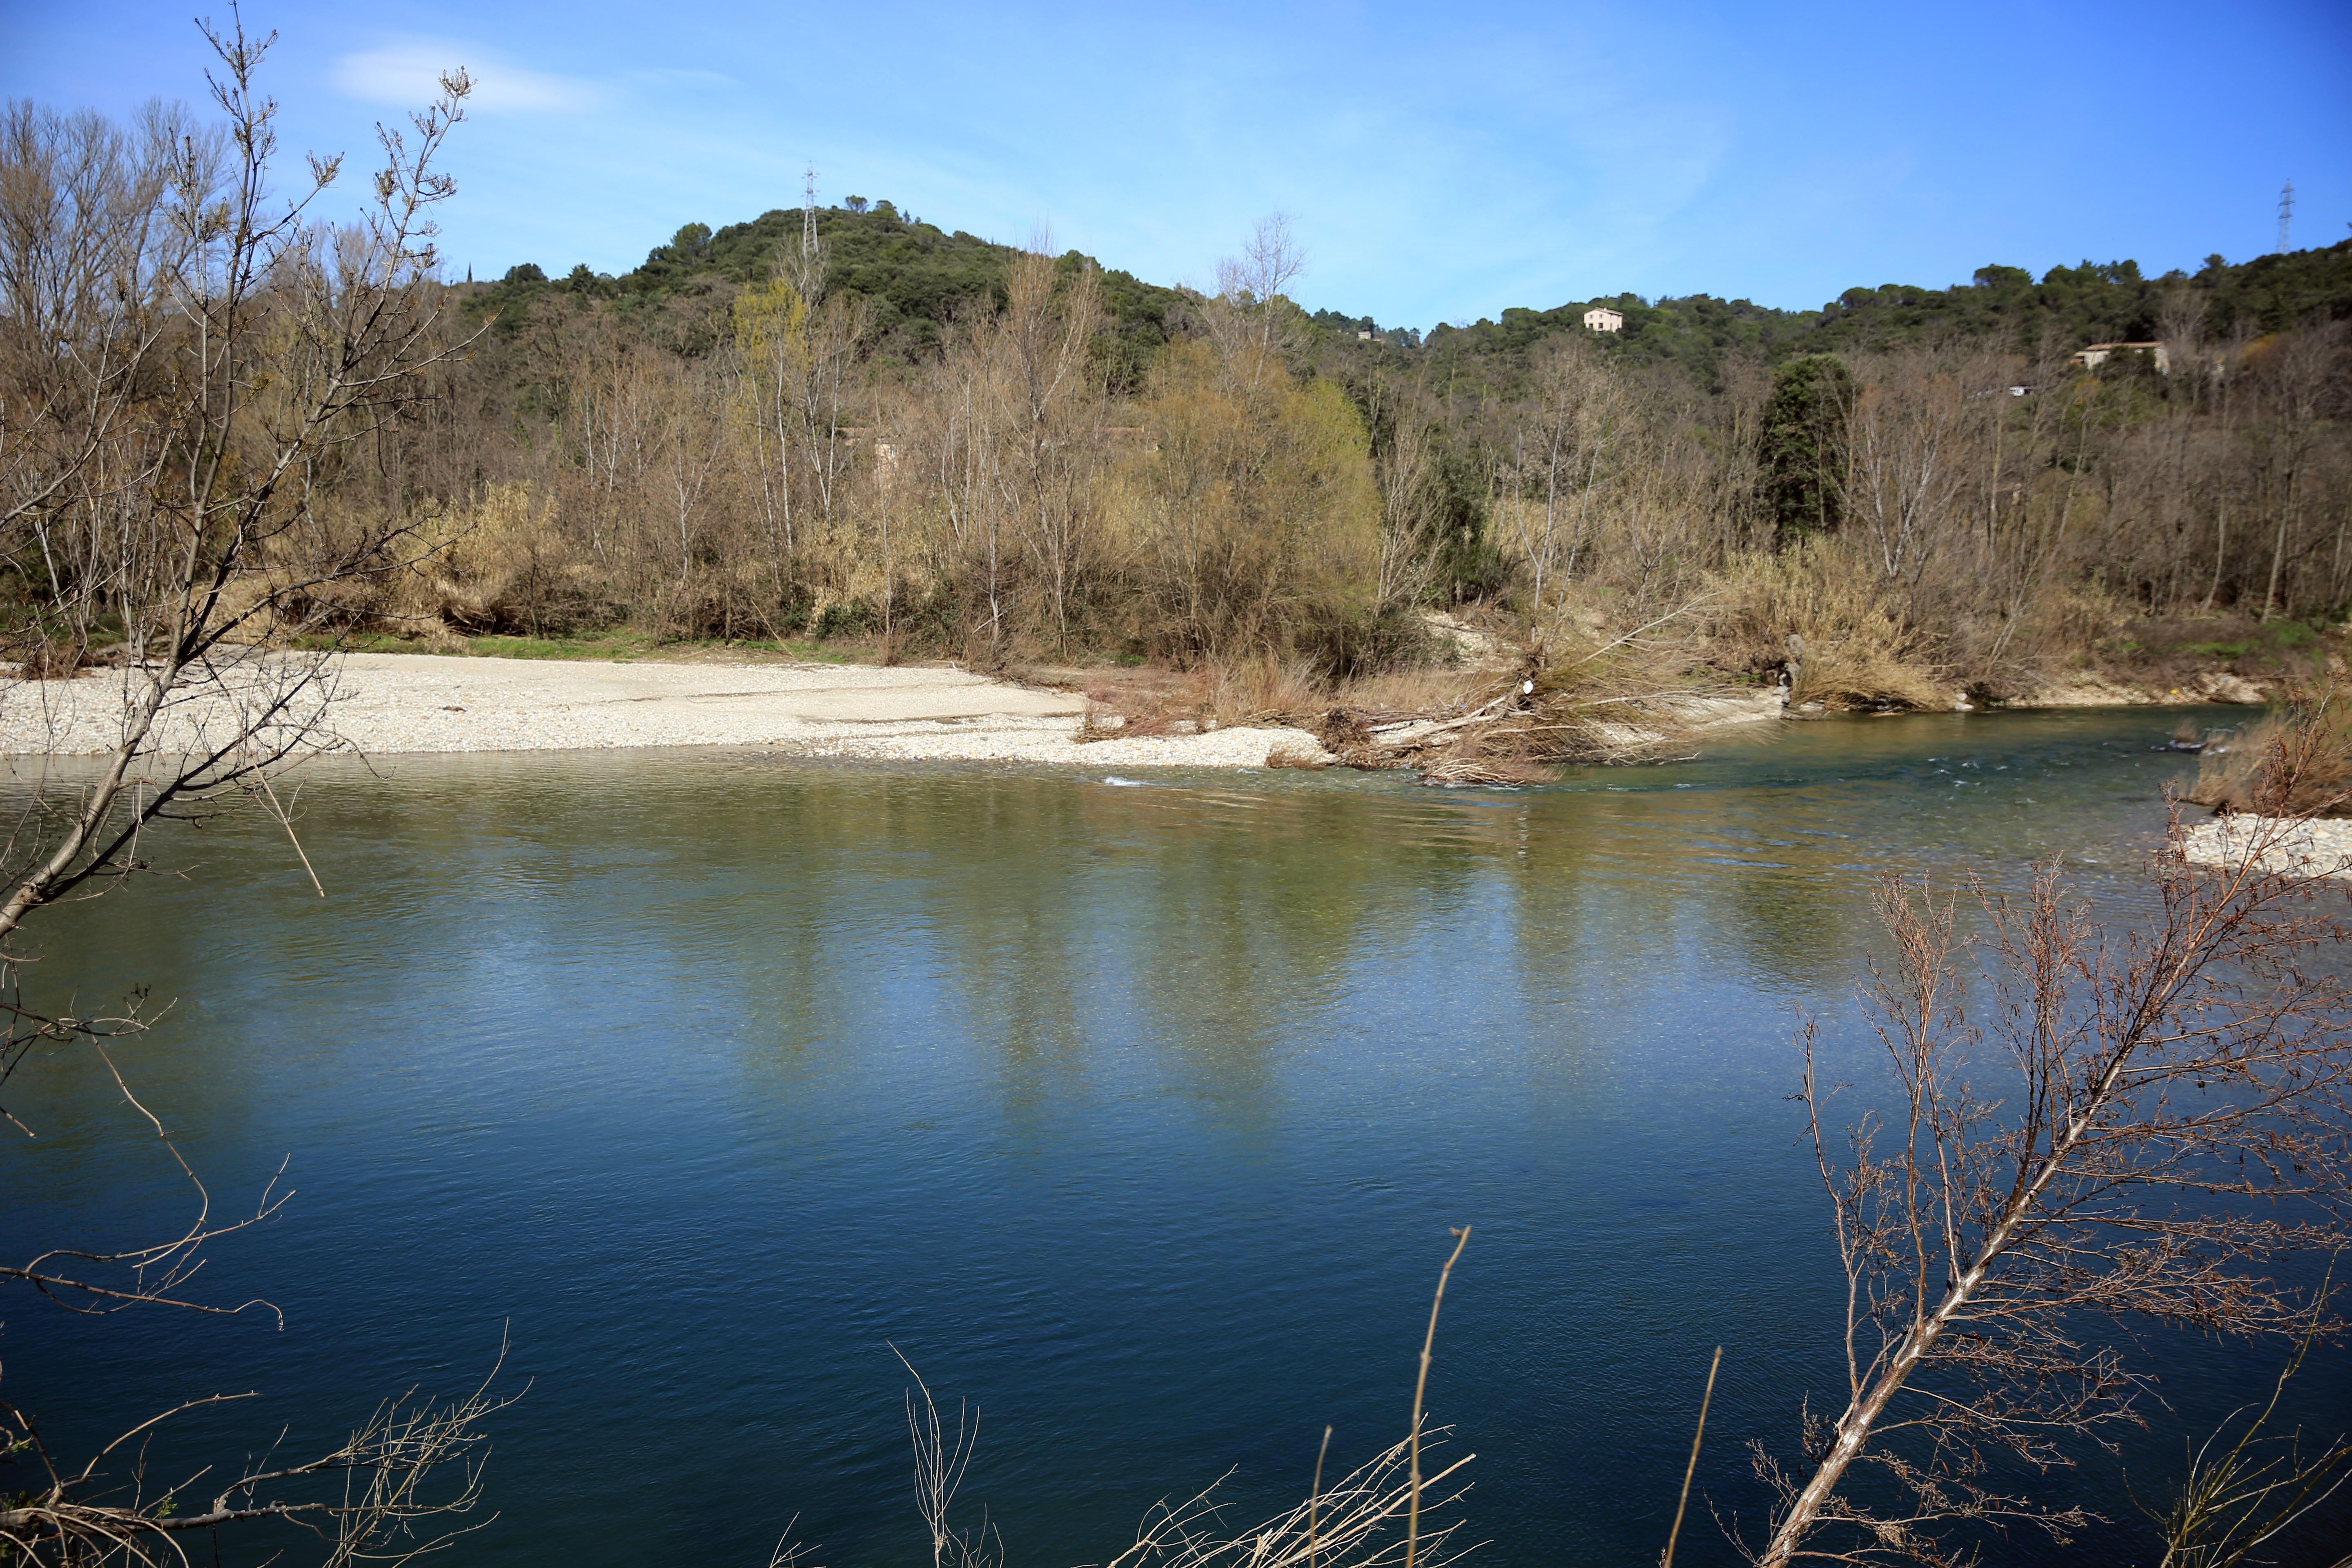
landscape, tree, water, nature, wilderness, mountain, winter, lake, river, pond, france, europe, reflection, canon, reservoir, body of water, paysage, hiver, wetland, soleil, landschaft, lumiere, isasza, southfrance, sdfrankreich, zuidfrankrijk, languedocroussillon, gard, berges, fluss, exterieur, pluies, crues, gardon, cevennes, anduze, gravires, eauxprofondes, loch, natural environment